Princess Tatiana of Greece and Denmark

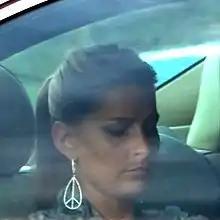
Tatiana in 2015

Princess Tatiana of Greece and Denmark (born Tatiana Ellinka Blatnik, 27 August 1980) is a Venezuelan entrepreneur, author and philanthropist. She was a member of the non-reigning Greek royal family and the extended Danish royal family as the wife of Prince Nikolaos, son of Constantine II. She and Prince Nikolaos divorced in 2024. Following her divorce, she was permitted to retain her titles. She worked as a publicist and event planner for Diane von Fürstenberg and, in 2016, published the cookbook "A Taste of Greece".